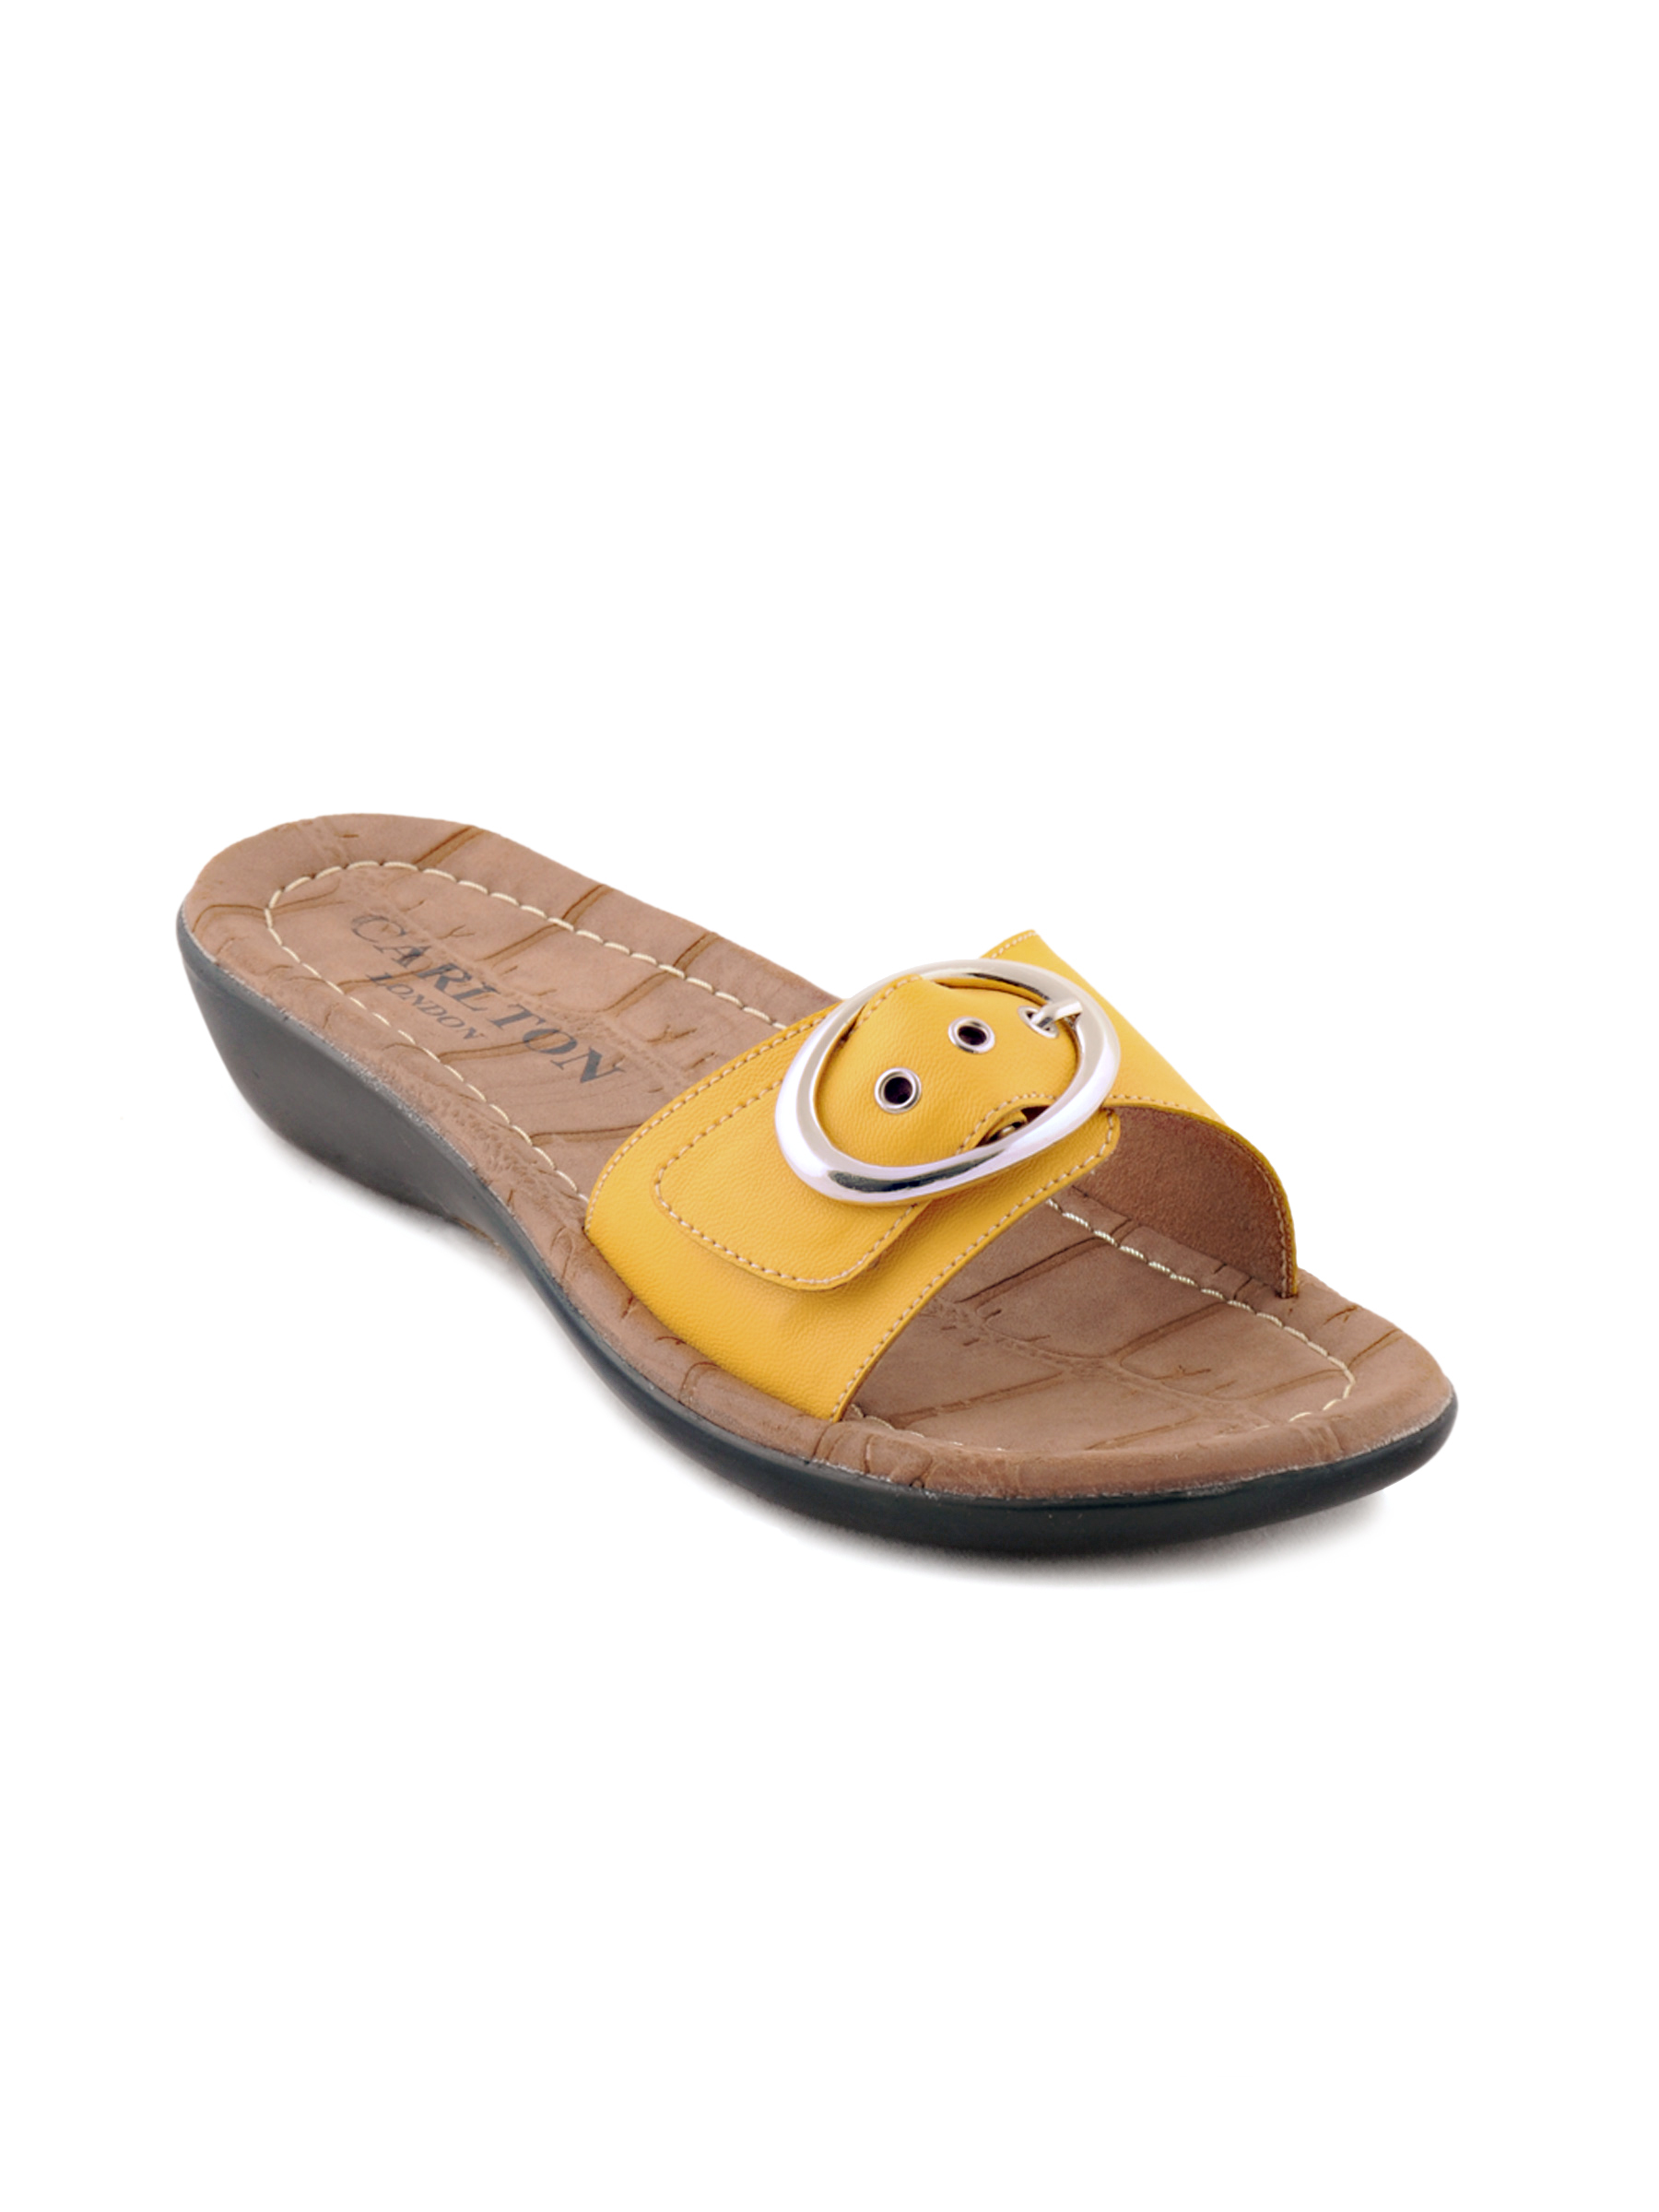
Carlton London Women Casual Yellow Flats
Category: Footwear / Shoes / Heels
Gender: Women
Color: Yellow
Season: Spring 2013
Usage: Casual